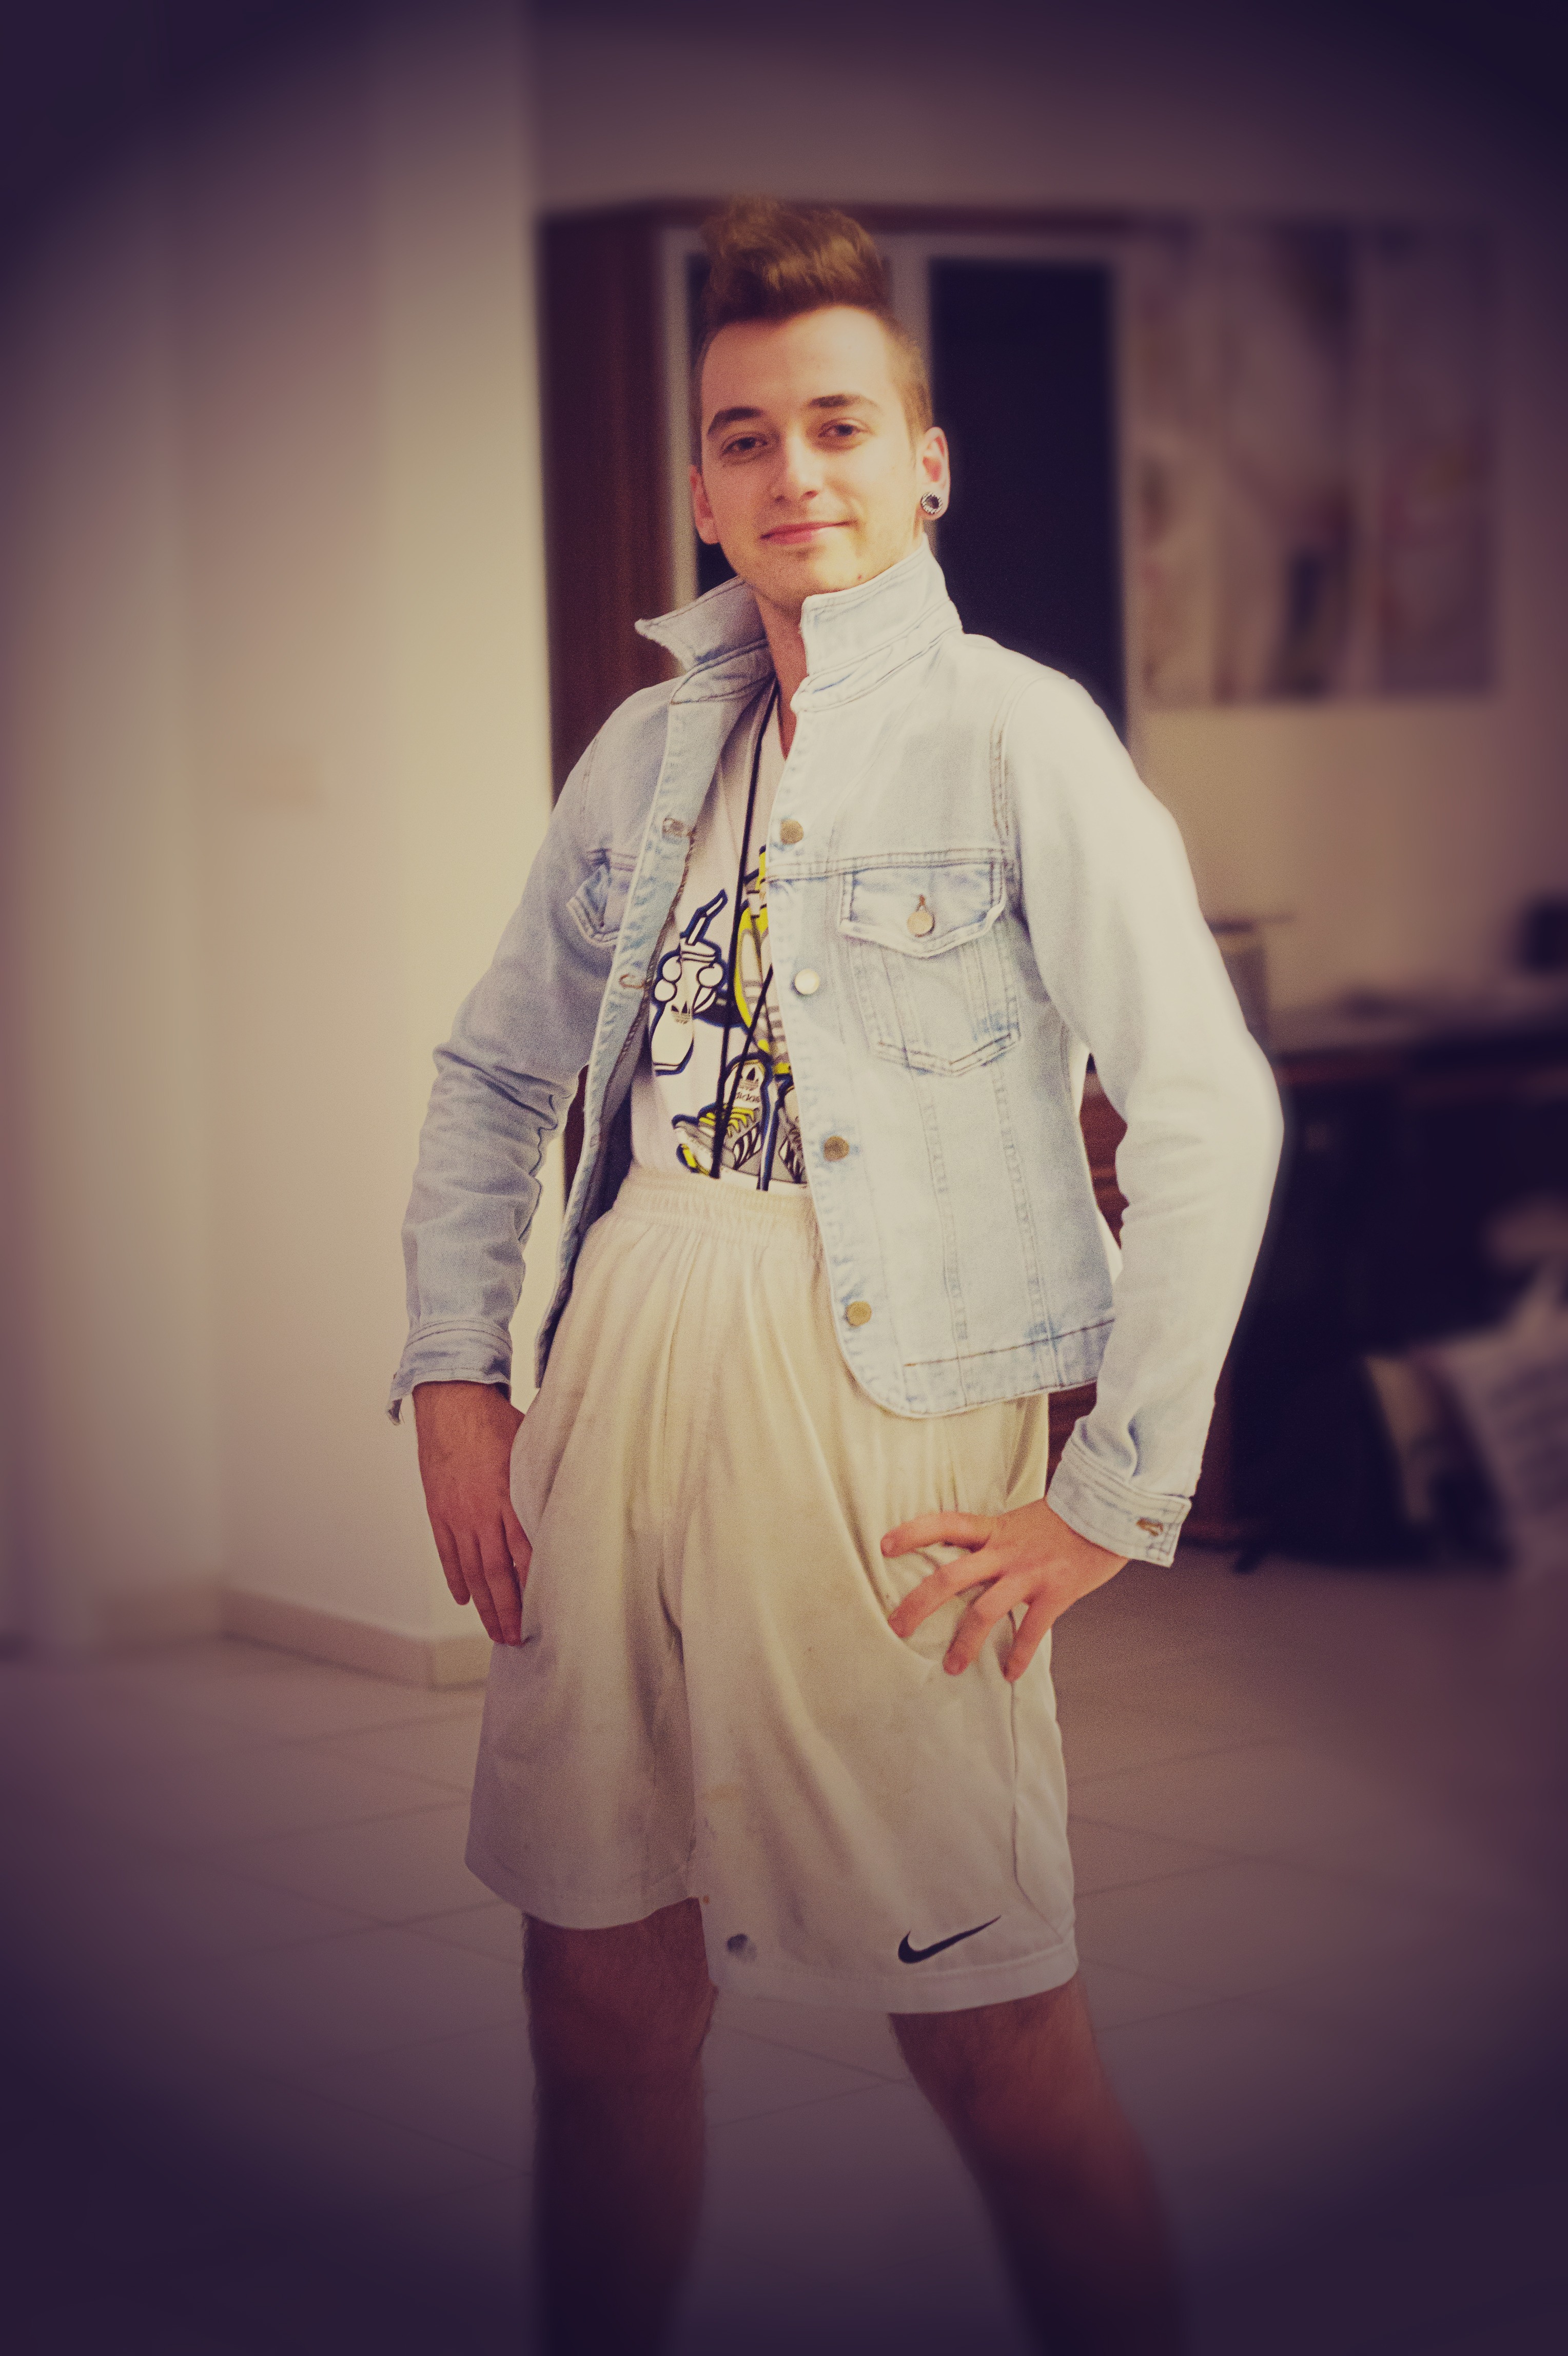
girl, white, photography, retro, model, spring, fashion, one, dress, runway, photograph, beauty, blondes, fashion design, fashion show